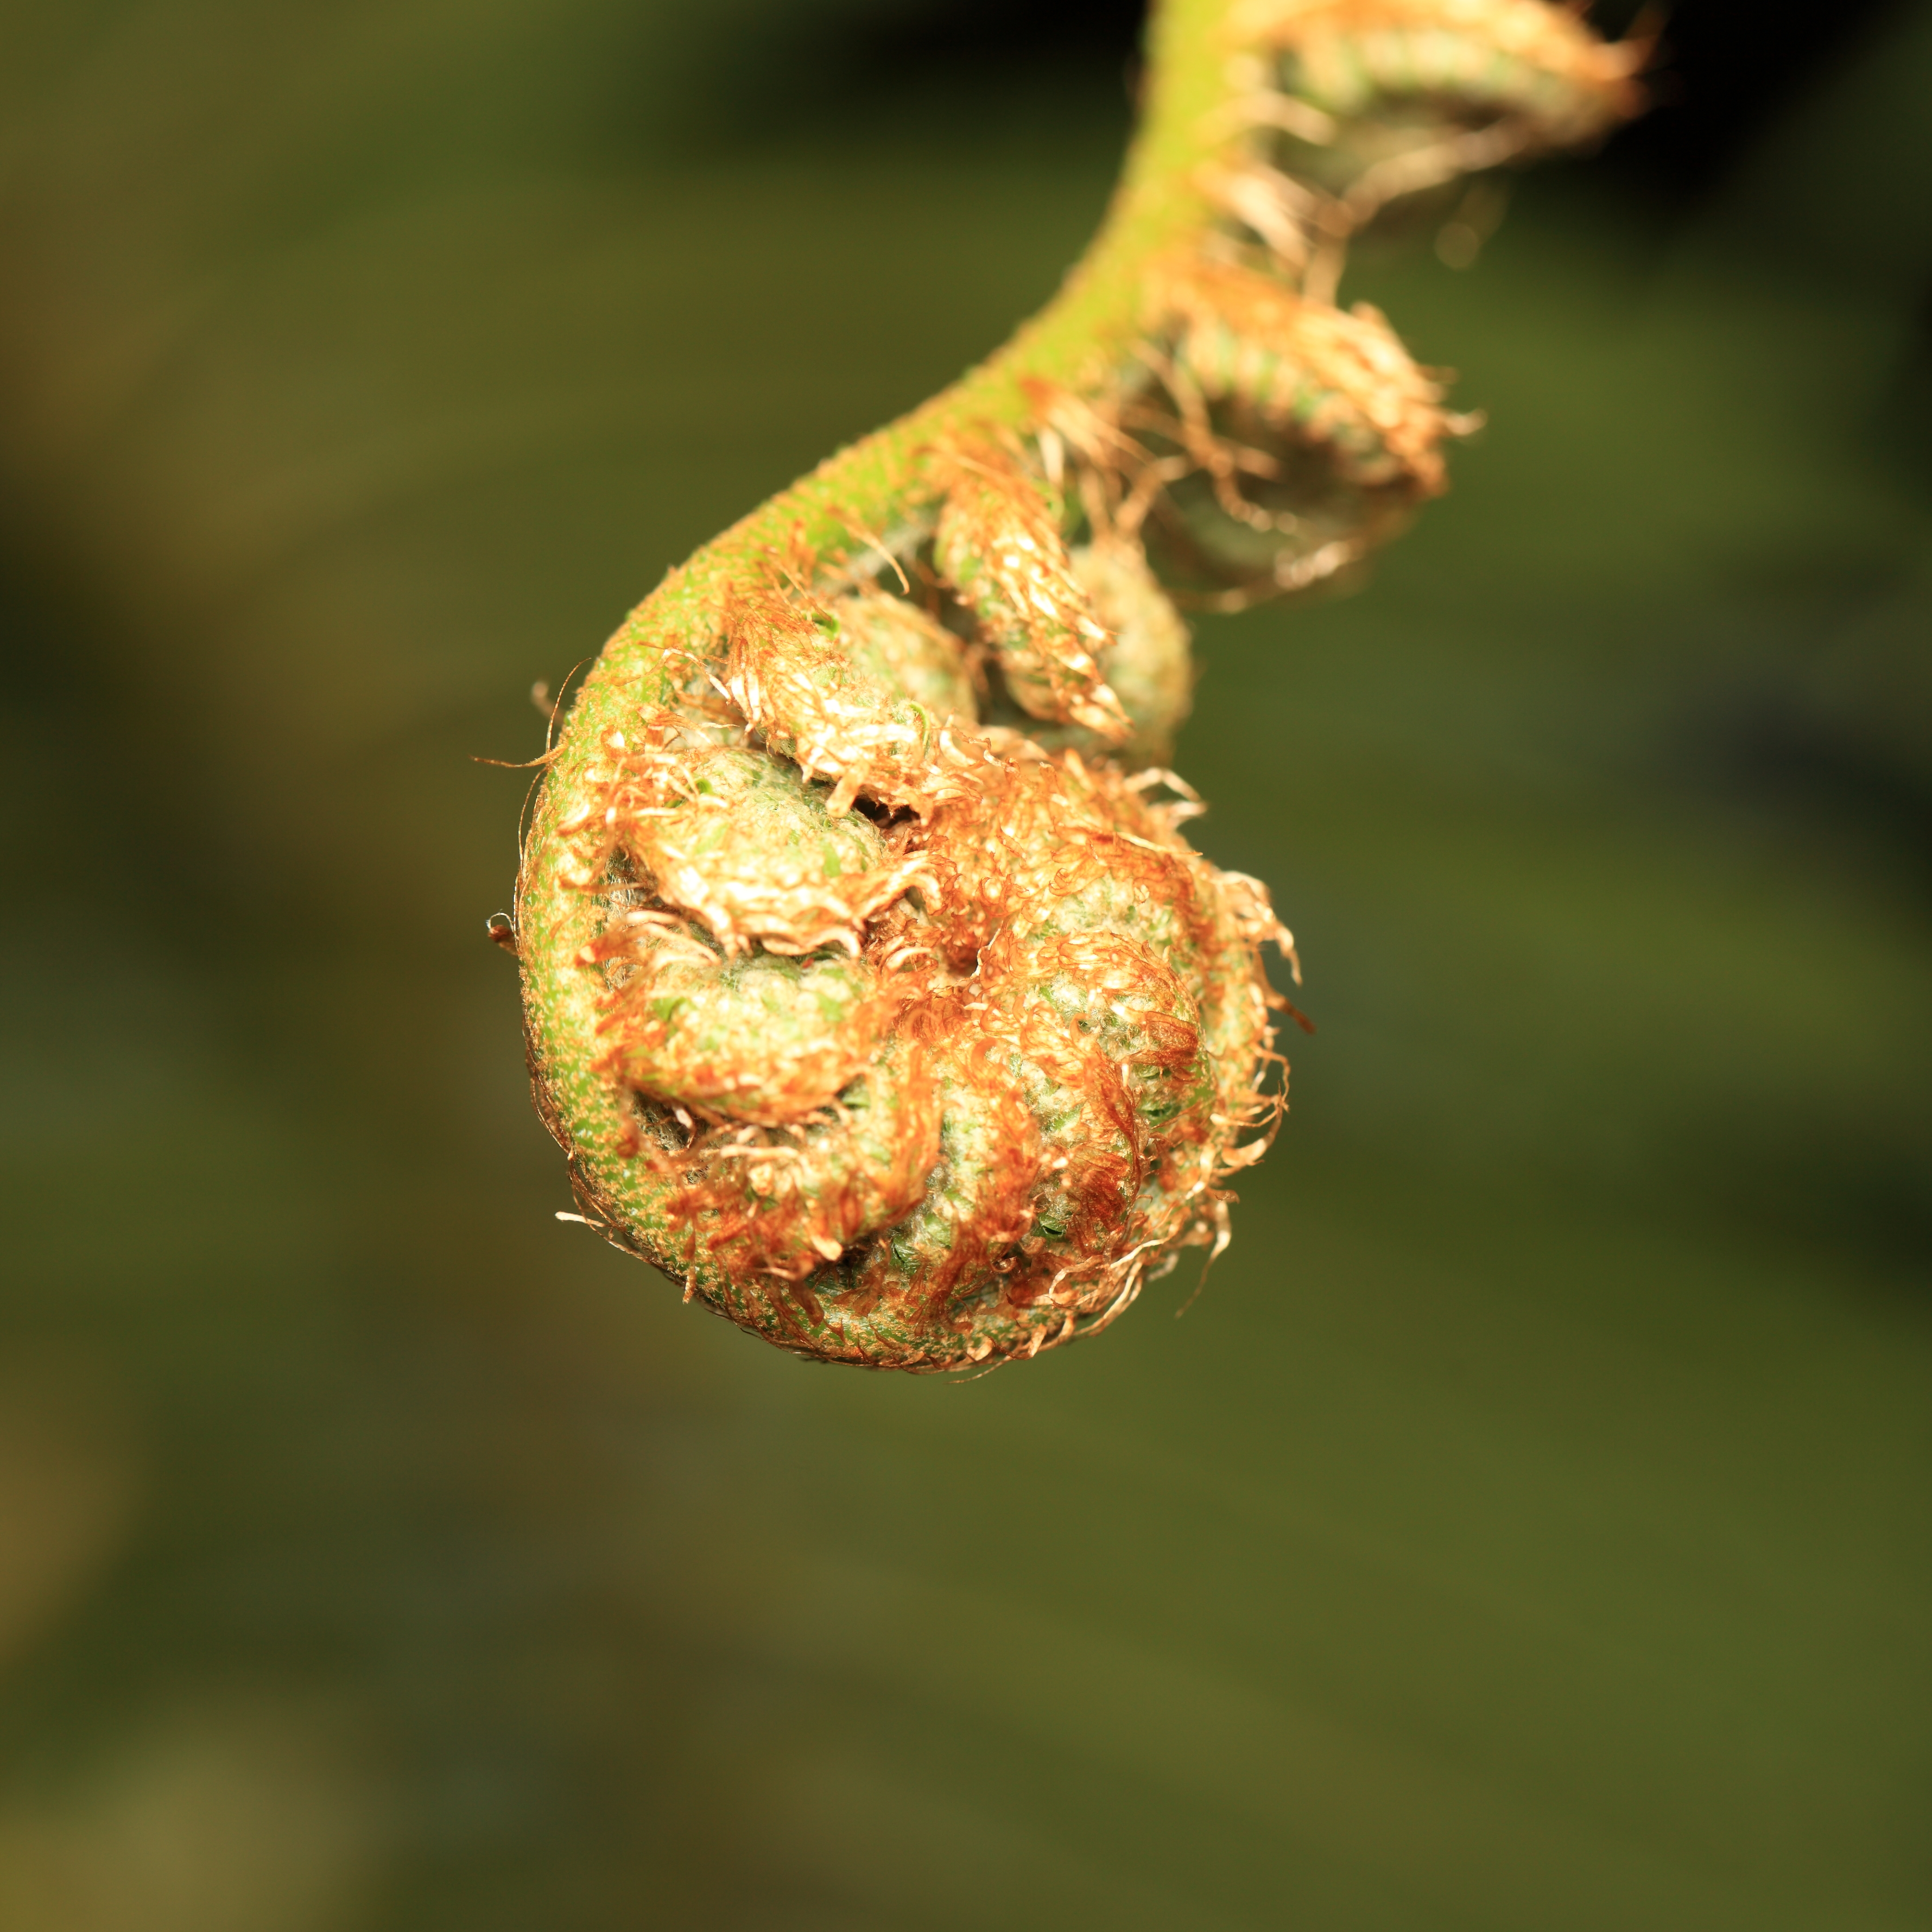
nature, plant, photography, leaf, flower, green, high, produce, park, flora, fauna, invertebrate, close up, tokyo, 5d, hires, markii, hi, res, resolution, yumenoshima, koutouku, macro photography, plant stem